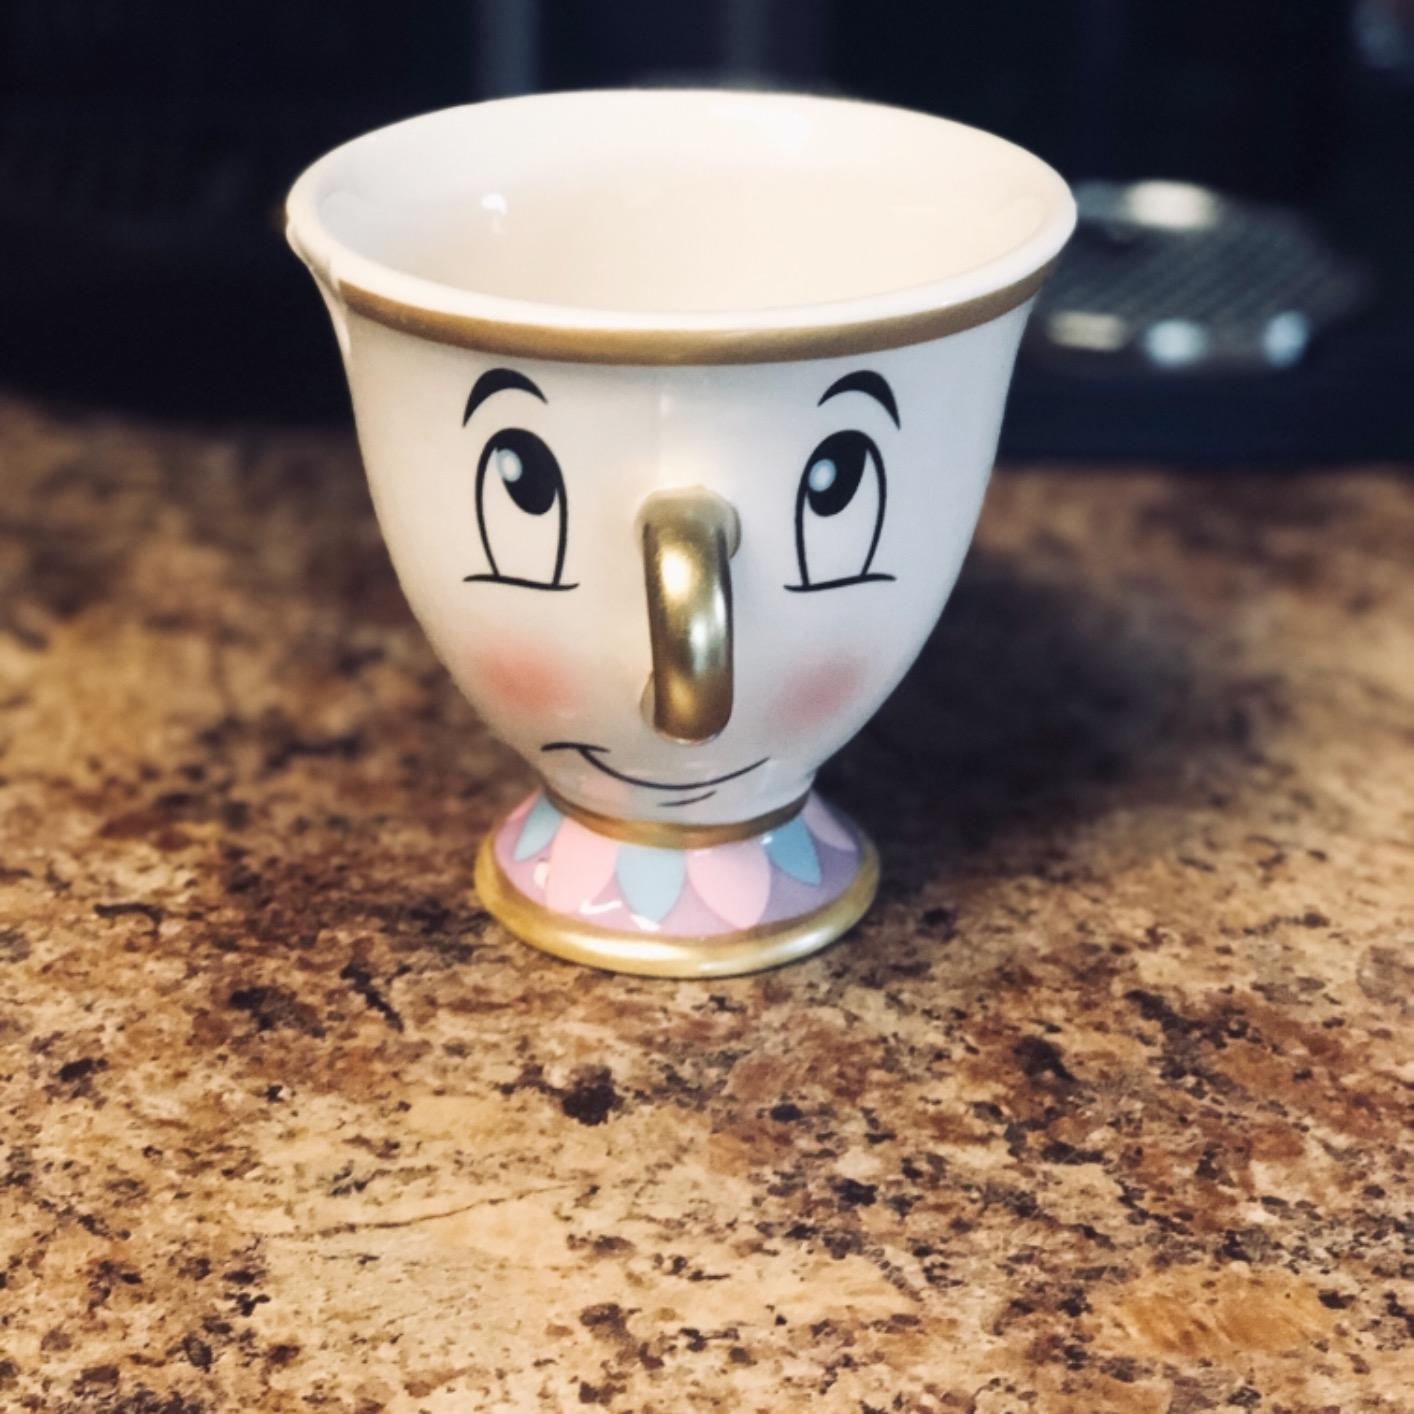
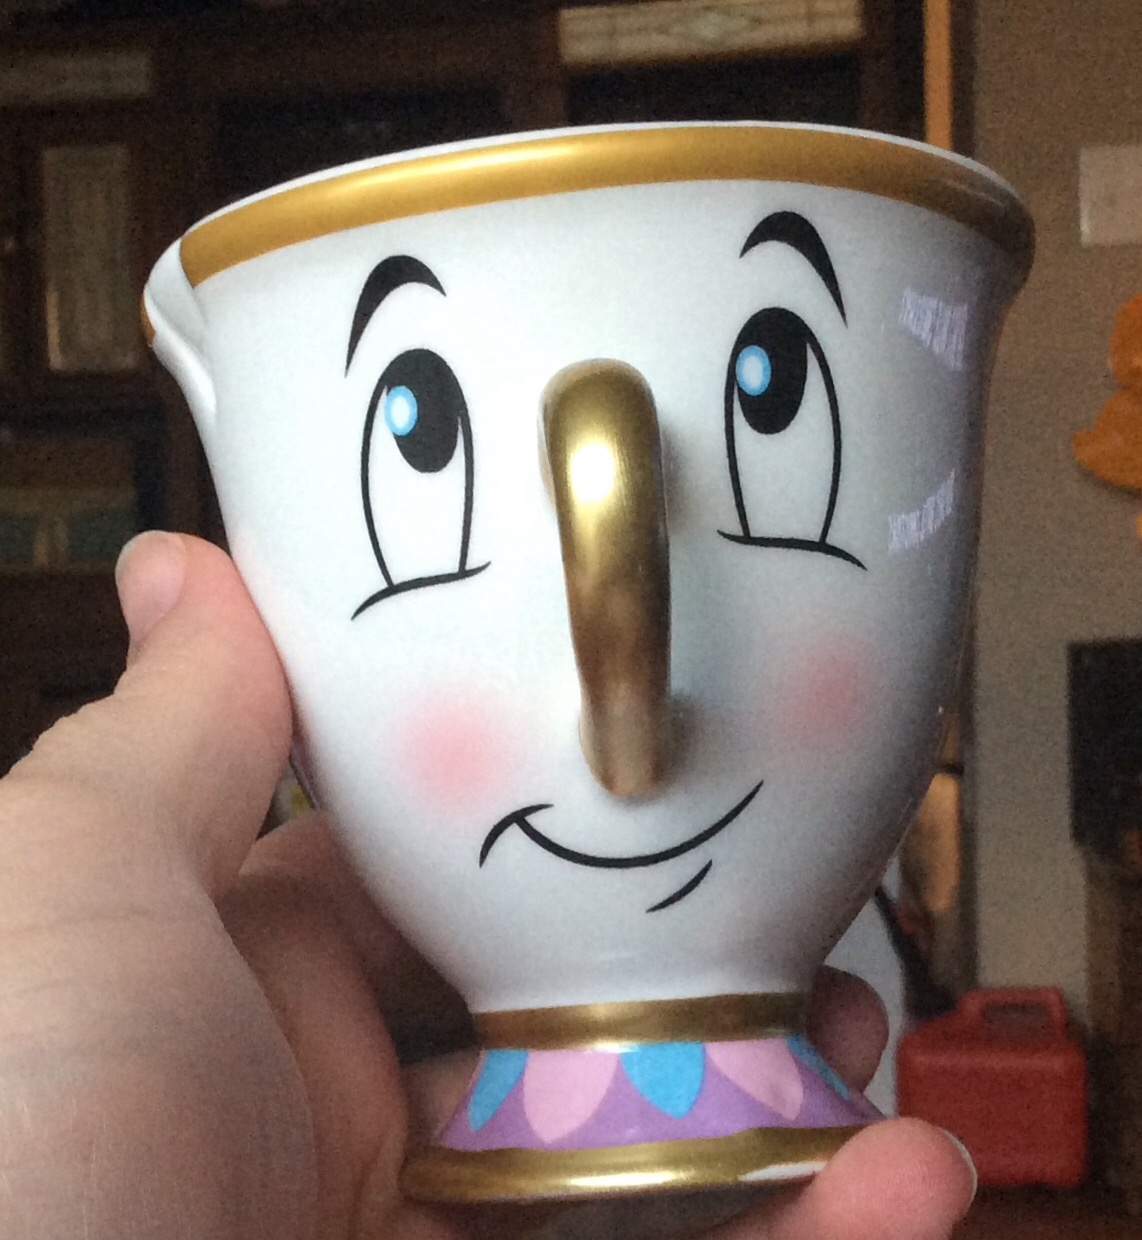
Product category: items_mug
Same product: yes